Kalimotxo

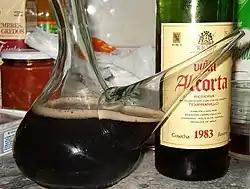
A porrón with kalimotxo and the used bottle of 1983 vintage wine.

The kalimotxo or calimocho is a drink consisting of equal parts red wine and a cola-based soft drink.